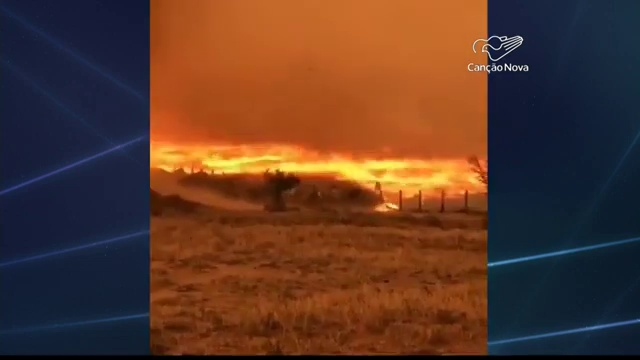
Fire: yes
Smoke: yes